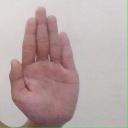
अक्षर: ध